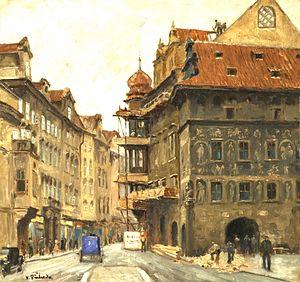
La maison "à la Minute" est la maison n° 3 située sur la place de la Vieille-Ville à Prague, entre l'ancien hôtel de ville et la Maison de la Corne d'Or. Célèbre pour sa décoration de sgraffites, elle est protégée en tant que monument culturel.